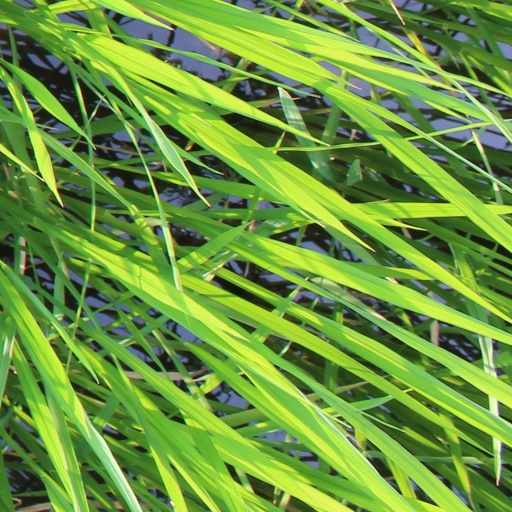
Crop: rice